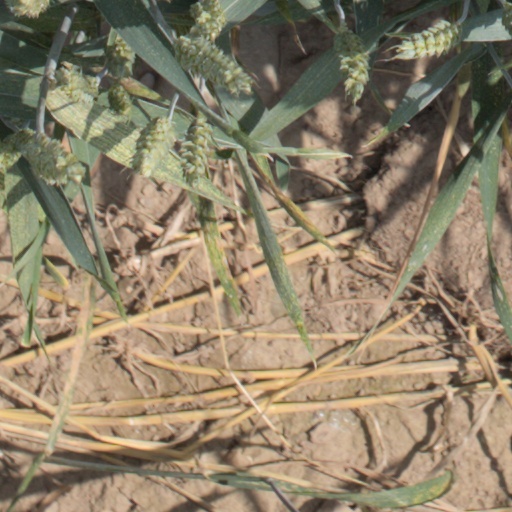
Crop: wheat